Lewis H. Morgan

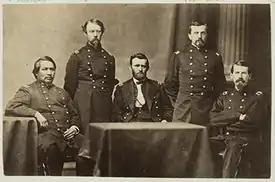
Grant's staff. Ely Parker sits on the left.

Morgan and his colleagues invited Parker to join the New Confederacy. They (chiefly Morgan) paid for the rest of Parker's education at the Cayuga Academy, along with his sister and a friend of hers. Later the Confederacy paid for Parker's studies at Rensselaer Polytechnic Institute in Troy, New York, where he graduated in civil engineering. After military service in the American Civil War, from which Parker retired at the rank of brigadier general, he entered the upper ranks of civil service in the presidency of his former commander, Ulysses S. Grant.